Siege of the International Legations

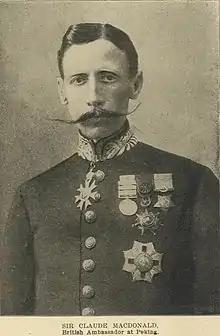
British Minister Sir Claude MacDonald

In mid-June the Chinese government was still indecisive about the Boxers. Some officials—Ronglu, for example—counseled the Empress Dowager that the Boxers were "rabble" who would be easily defeated by foreign soldiers. On the other side of the question were anti-foreign officials who advised cooperation with the Boxers. "The Court appears to be in a dilemma," said Sir Robert Hart. "If the Boxers are not suppressed, the Legations threaten to take action—if the attempt to suppress them is made, this intensely patriotic organization will be converted into an anti-dynastic movement." The event that irrevocably pushed the Chinese government to the side of the Boxers was the attack by foreign warships on the Taku Forts on June 17. The attack was made to try to maintain communications with Tianjin and aid an army under the command of Adm. Edward Seymour in its attempt to march to Beijing during the Seymour Expedition and reinforce the Legations.